Mamiya Press

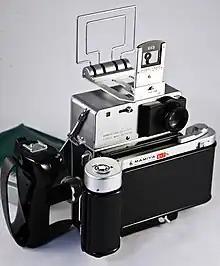
Super 23 with Sports Finder

As an accessory, each wide-angle lens was supplied with a supplementary viewfinder that attached to the accessory shoe on top of the camera. In addition, an external wire-frame Sports Finder was available as an accessory.